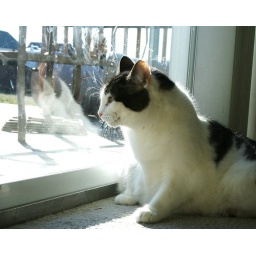
Grizabella loves to sit in front of the sliding glass door for hours at a time.